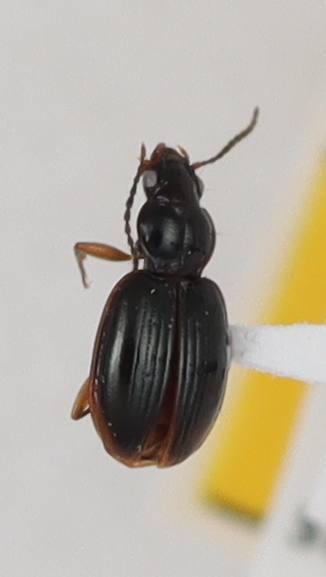
Scientific name: Mecyclothorax konanus
Plot: 14
Trap: S
Collected: 20190508